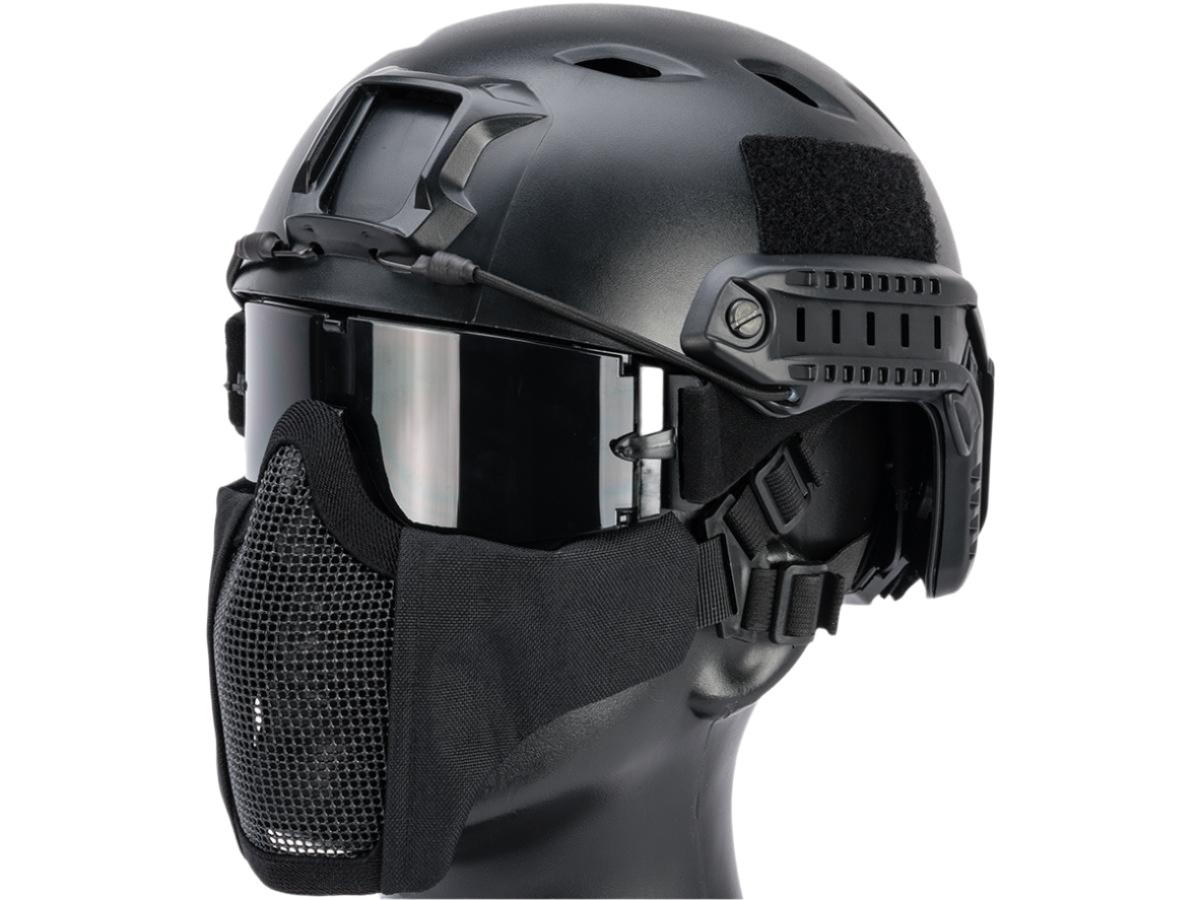
Matrix Low Profile Iron Face Padded Lower Half Face Mask
Features Combo with a full sealed eye goggle to achieve full face protection required by fields Superb air ventilation prevents fatigue, fogging, and sweat from building up. Superb protection provided by steel wire high gauge wire mesh One size fits most via adjustable straps Provides cheek, nose, mouth, and lower face protection Fully adjustable. Can easily be formed to fit most faces Superb comfort provided by the ergonomic design Does not muffle your voice, allowing you to be heard clearly by your teammates Low / Slim profile allows you to get a better cheek weld on your gun to allow easier sight acquisition Manufacturer: Matrix Specifications: Material: Steel, Nylon
Brand: Tac City Airsoft
Category: Sporting Goods > Outdoor Recreation > Hunting & Shooting > Airsoft > Airsoft Protective Gear > Airsoft Goggles & Masks